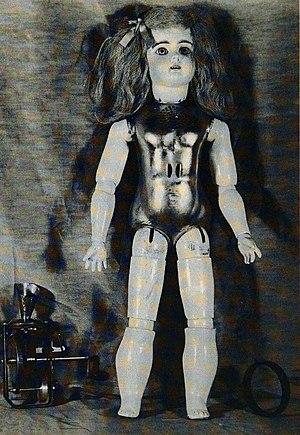
Francine Descartes, née le 19 juillet 1635 à Deventer et morte cinq ans plus tard, le 7 septembre 1640 à Amersfoort, est le seul enfant qu'ait reconnu René Descartes et le fruit de la seule relation sexuelle certaine qu'on lui connaisse. Sa mère est une servante hollandaise prénommée Helena. Si courte qu'ait été la vie de la fillette, sa présence aux côtés de son père semble avoir eu une incidence sur l'activité intellectuelle de ce dernier, qui, peu après sa naissance, se décide à publier ses travaux et s'intéresse aux moyens de prolonger la vie. La relation extra-maritale dont Francine a été le fruit a par ailleurs alimenté les polémiques suscitées par les prises de position philosophiques de Descartes.